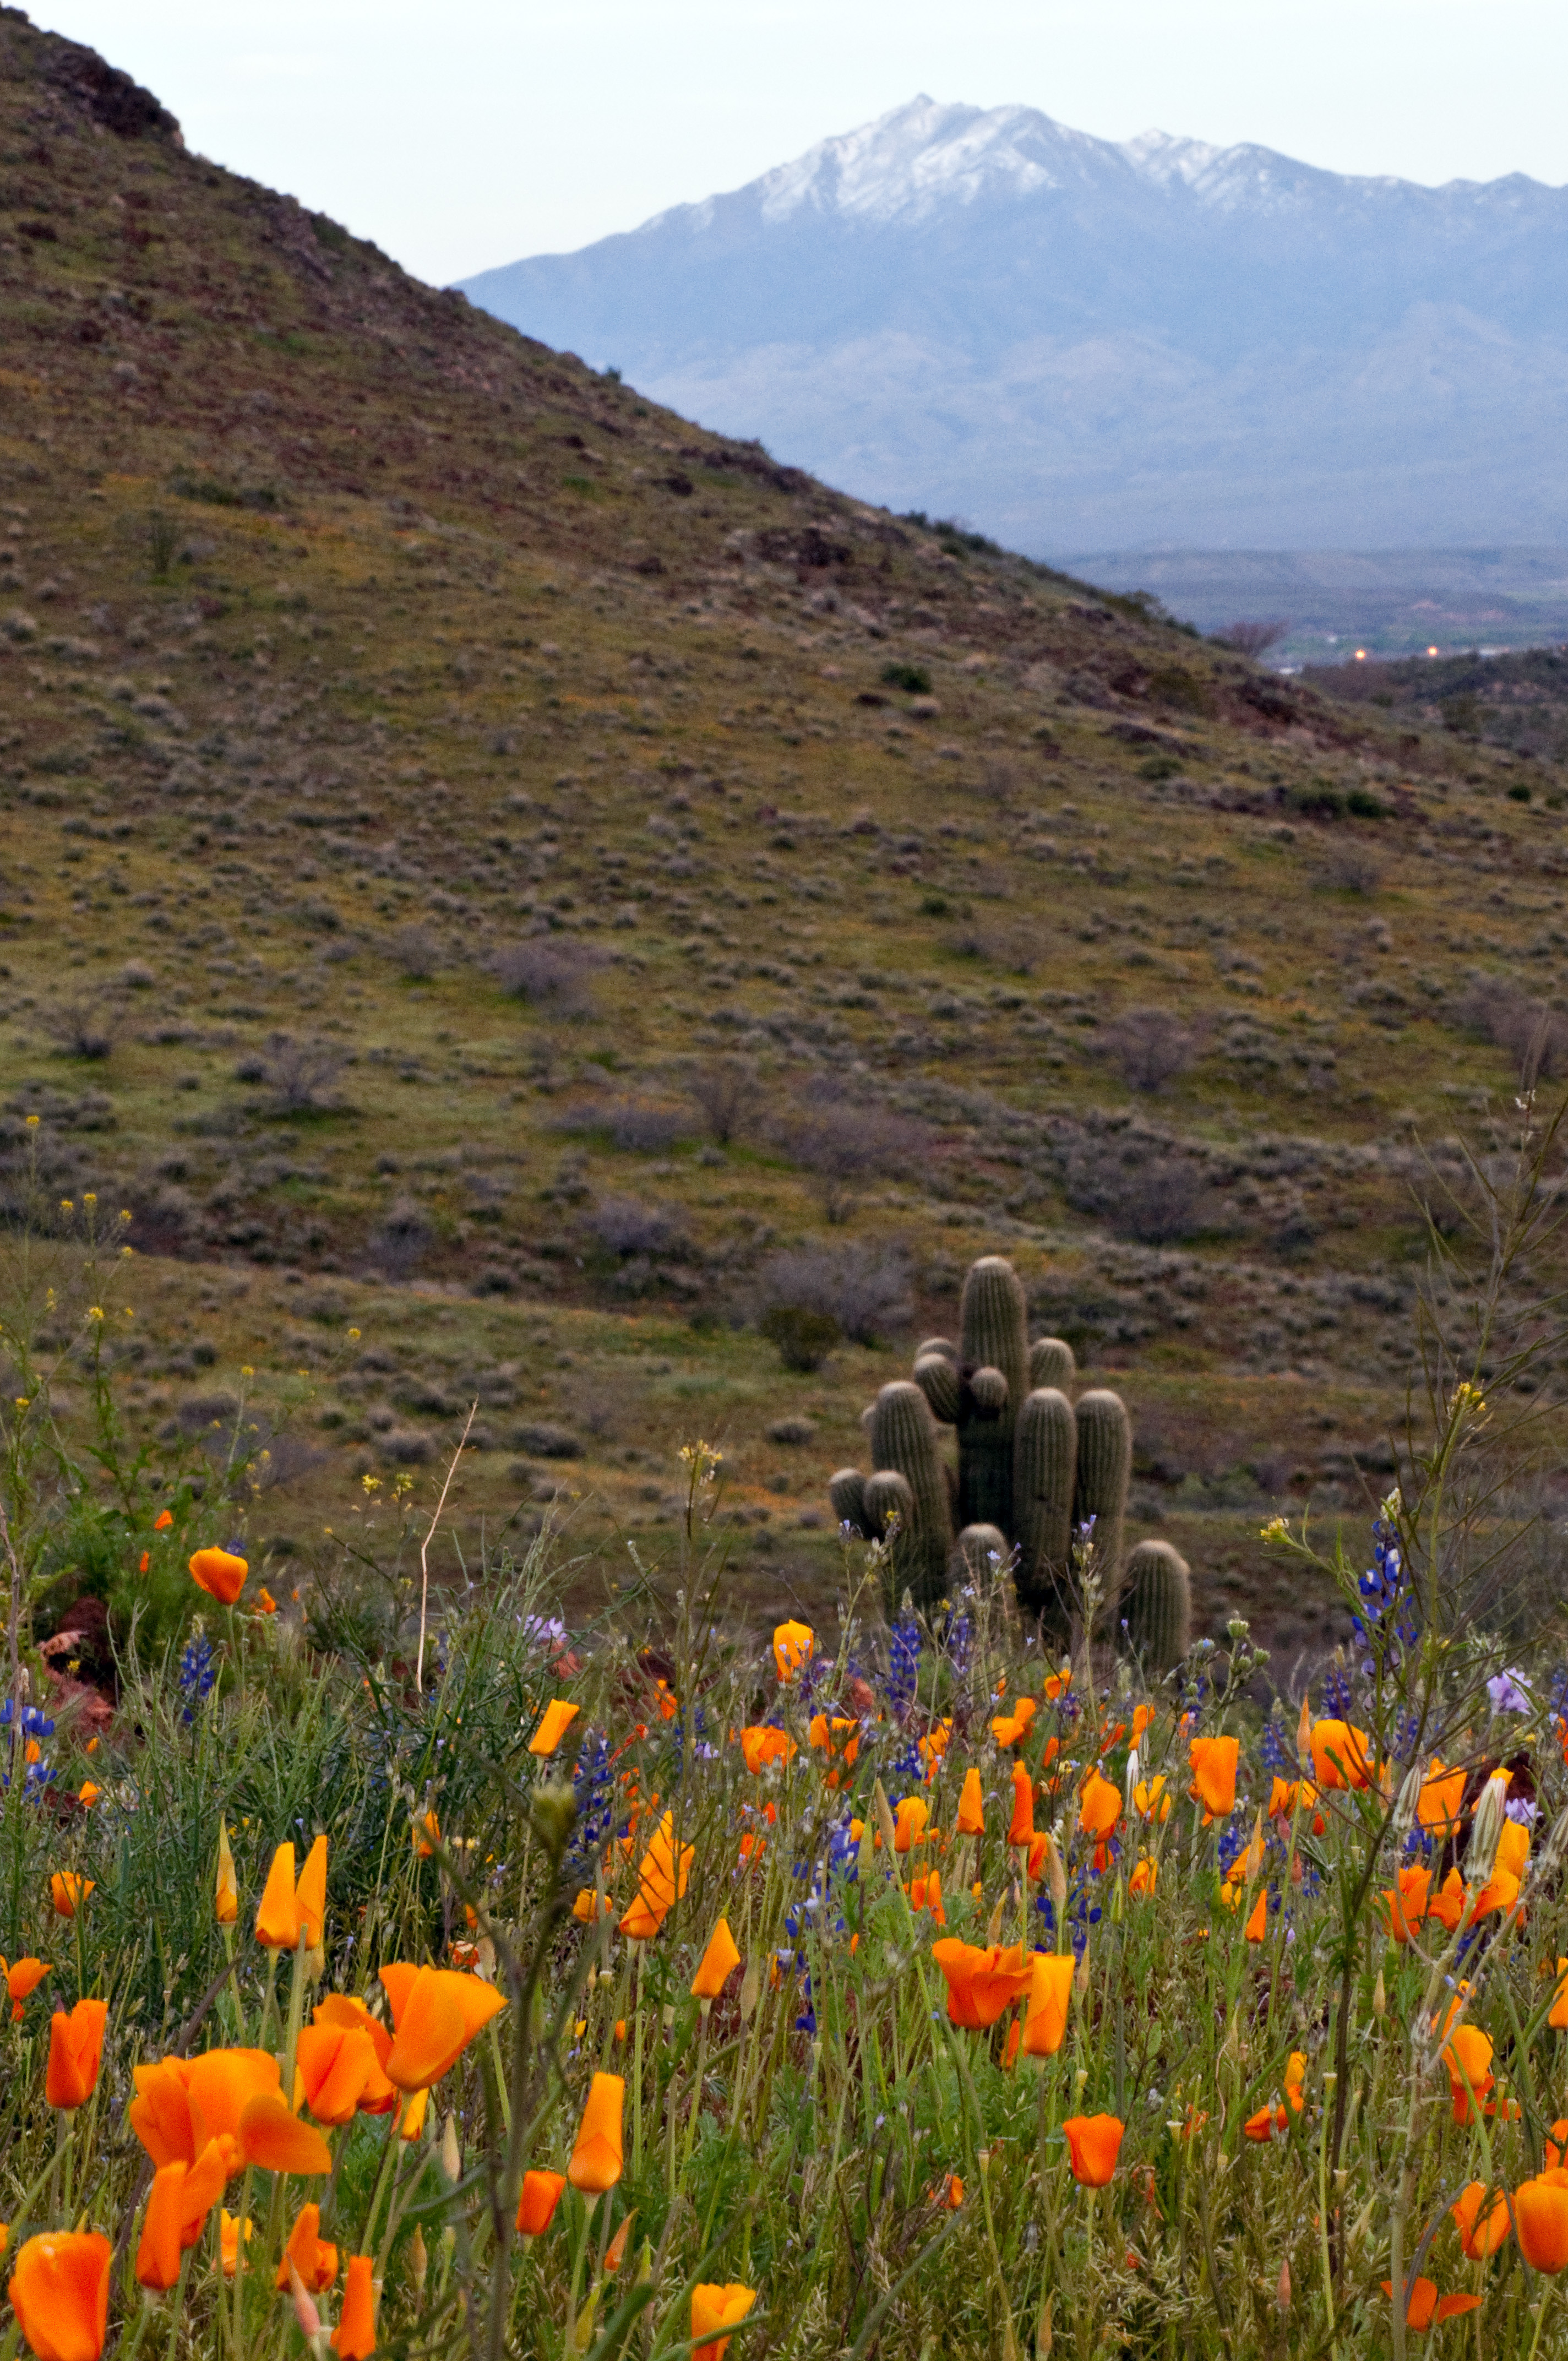
landscape, wilderness, mountain, plant, field, meadow, prairie, hill, flower, valley, mountain range, pasture, autumn, flora, ridge, wildflower, grassland, plateau, ecosystem, tundra, steppe, rural area, flowering plant, natural environment, mountainous landforms, land plant